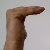
The image shows a hand gesture representing a space in Indian Sign Language.